Deborah Knight

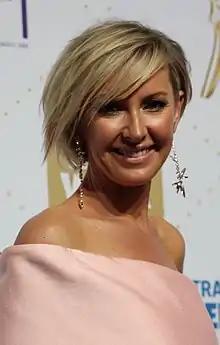
Knight in 2016

Deborah Knight (born 23 November 1972) is an Australian television and news presenter, radio host, and journalist.